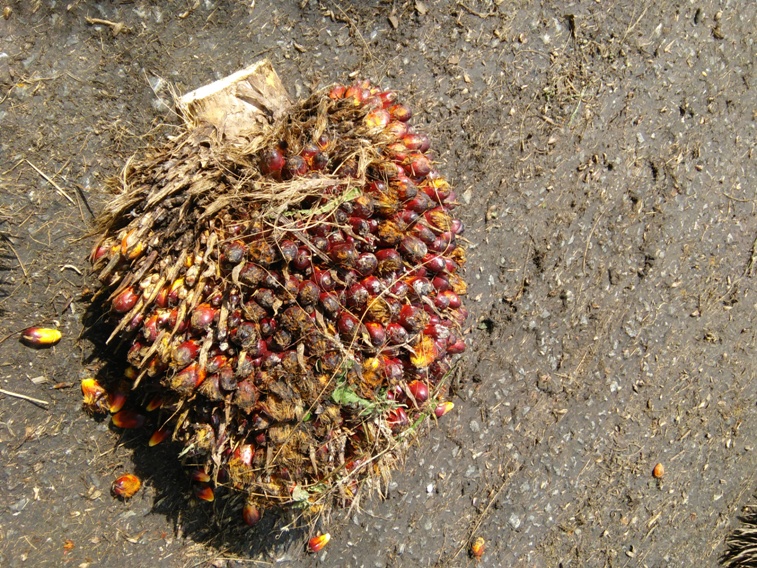
Ripeness: Ripe